Zack Heart

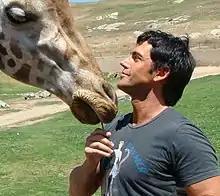
Outback Zack with Giraffe, 2010.

Heart began his career as a stuntman, actor and model at age 17 and debuted on Australian television portraying the criminal "Mackay" in the "Seven Network" Australian Television series "Blue Heelers", which aired for 13 seasons. Heart followed this with the role of the locally well known Pizza Delivery Boy witness on the Seven Network Australia's Most Wanted and went on with recurring stunt actor roles on the Network Ten soap opera "Neighbours", and the Australian Broadcasting Corporation hit series "Mercury" with Geoffrey Rush.